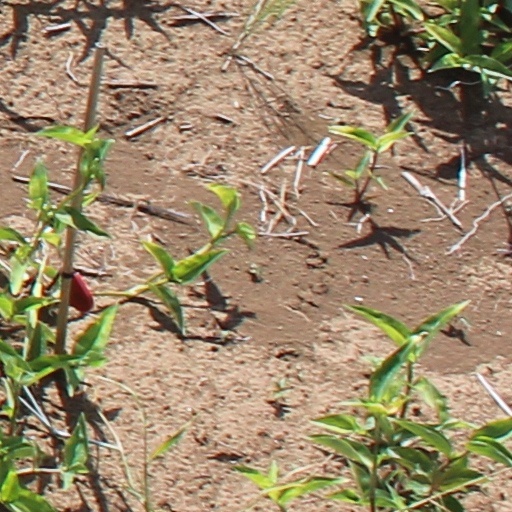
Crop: wheat